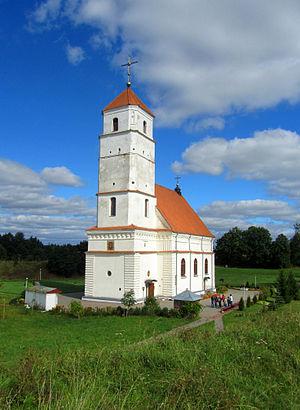
Minsk est la capitale de la république de Biélorussie. Sa population s'élevait à 1 992 685 habitants en 2019, ce qui fait d'elle la dixième localité la plus peuplée d'Europe.
Zaslawie ou Zaslavl est une ville de la voblast de Minsk, en Biélorussie. Sa population s'élevait à 14 699 habitants en 2014.